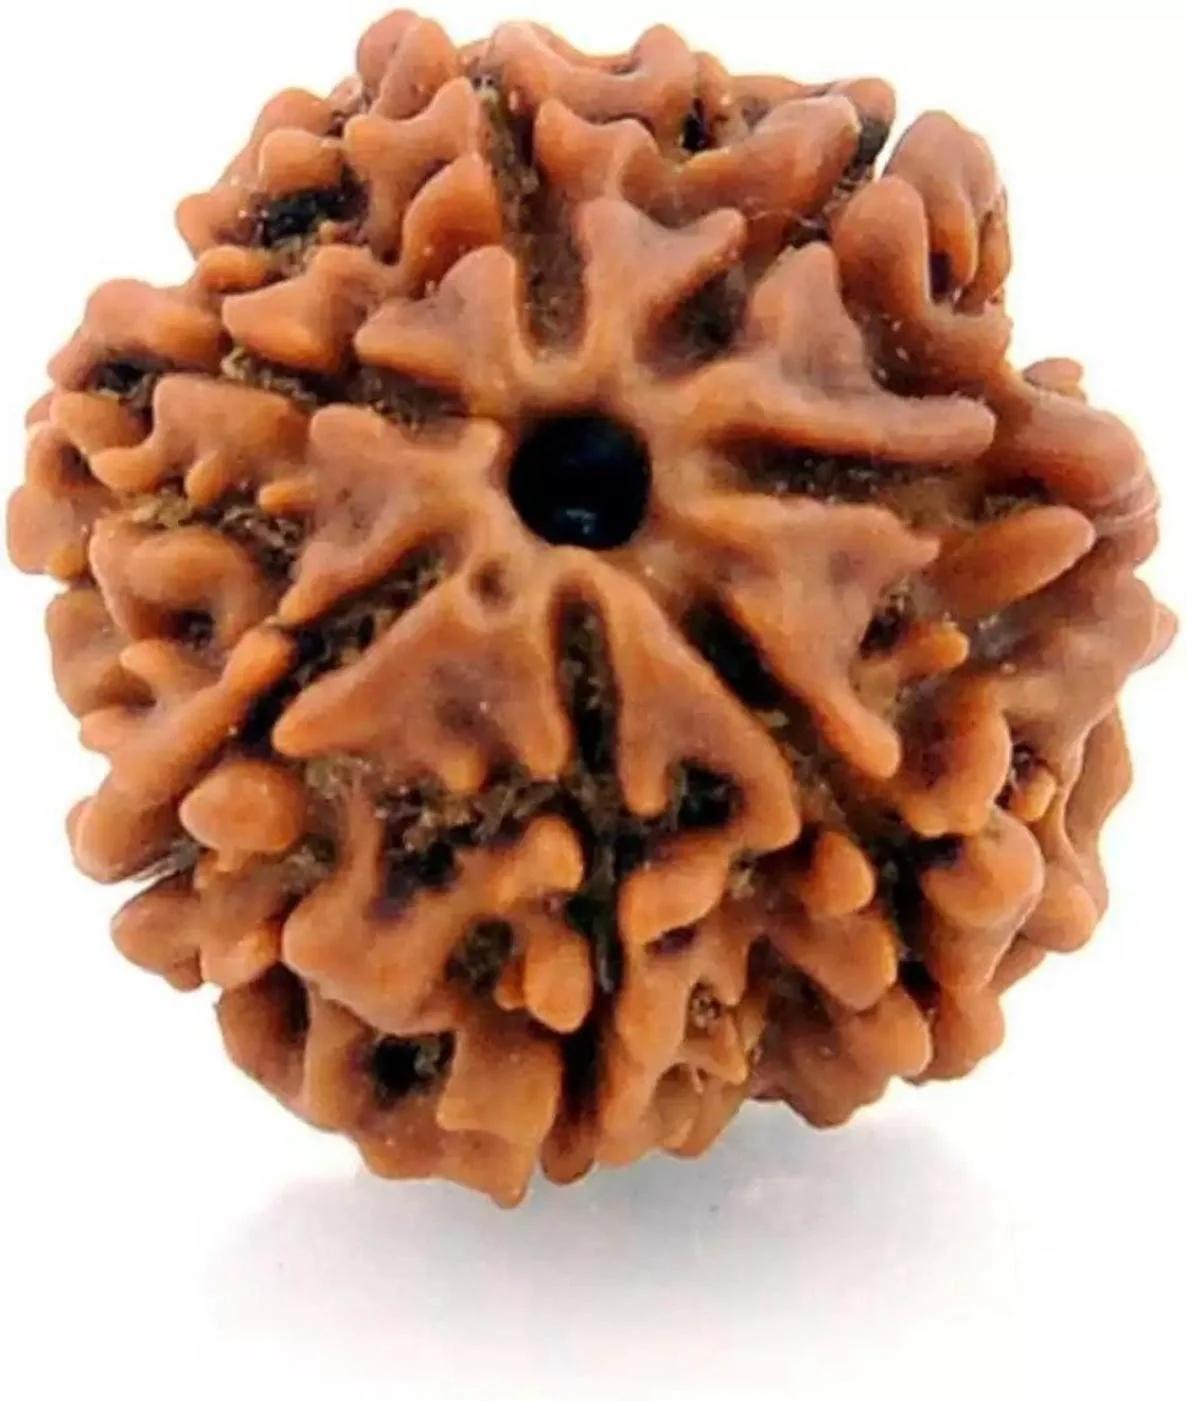
Chopra Gems Brass Certified and Natural Seven Faced Rudraksha Pendant Brown (Pendant_ML5)
Type: Necklaces & Pendants
Brand: Chopra Gems & Jewellery
Price: Rs. 499
 Mukhi rudraksha (seven face) for prosperity and abundance recommended for people struggling with money, career issues, seeking breakthrough opportunities. Benefits attracts fame, wealth, abundance and prosperity helps overcome financial worries and struggles, protecting from reversals of fortune confers greater personal authority, generosity and insight it helps in attaining wisdom to navigate ones path to greater success. Ruling deity mahalaxmi- divine form of wealth, love and beauty.Can be worn by one and all (rudraksha has no negative energy) seven mukhi rudraksha is a symbol of goddess mahalaxmi -Chopra Gems.
Features: Type pendant,Color brown,Material brass
Included: Seven Faced Rudraksha Pendant